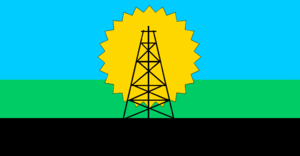
Cabimas est une ville du Venezuela située dans l'État de Zulia, sur la rive orientale du lac Maracaibo. Elle a été fondée en 1758 et est restée un village de pêcheurs jusqu'à la découverte de gisements pétroliers en 1922. La ville s'est alors grandement développée et est peuplée en 2007 par plus de 268 000 habitants.
Cabimas est l'une des 21 municipalités de l'État de Zulia au Venezuela. Son chef-lieu est Cabimas. En 2011, la population s'élève à 263 056 habitants.